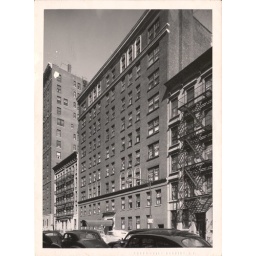
only one airconditioning unit in all windows in front of building in 1951.